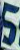
Number: 5